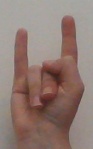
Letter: la